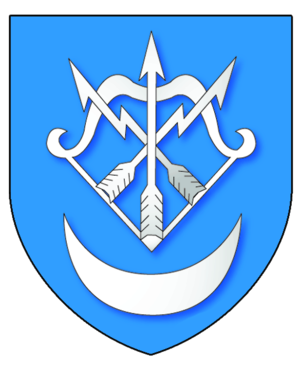
Belaaziorsk ou Belooziorsk est une ville de la voblast de Brest, en Biélorussie. Sa population s'élevait à 12 192 habitants en 2019.